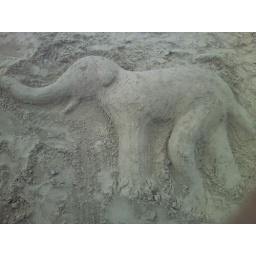
Elephant in the sand at the beach